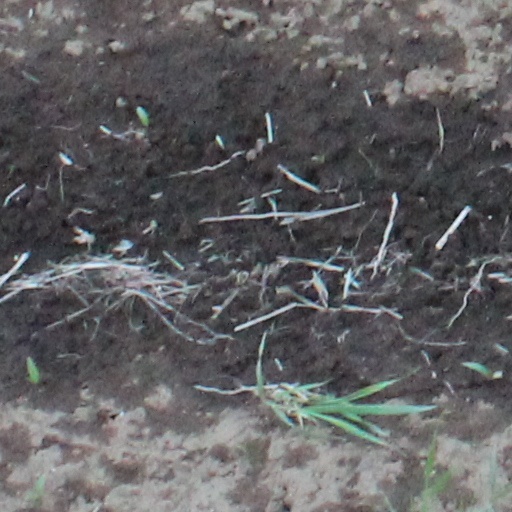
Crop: wheat